Albert Brewer Guptill

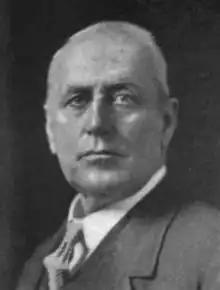

Albert Brewer Guptill (May 26, 1854 – January 8, 1931) was an author and photographer. He authored a book about the region traversed by the Northern Pacific Railway in 1891 and a field guide to Yellowstone with photo illustrations by Frank Jay Haynes.